Giorgio Biasiolo

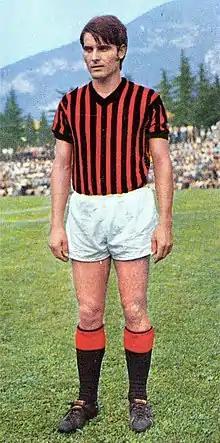
Biasiolo with Milan in 1970

Giorgio Biasiolo (born 16 February 1946) is an Italian former professional footballer, who played as a midfielder. He made 197 appearances and scored 16 goals in Serie A, for Vicenza and Milan, during the late 1960s and 1970s.